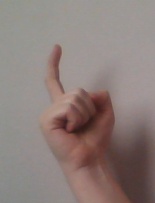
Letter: ra